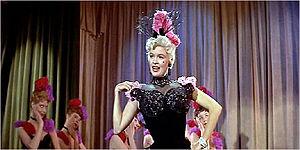
La Blonde et le Shérif est un film américano-britannique réalisé par Raoul Walsh, sorti en 1958.